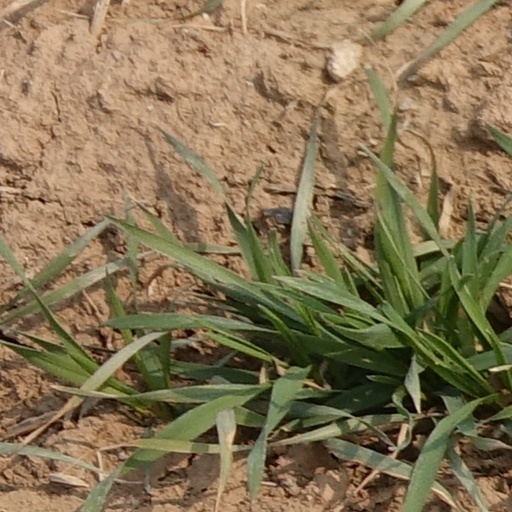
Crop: wheat